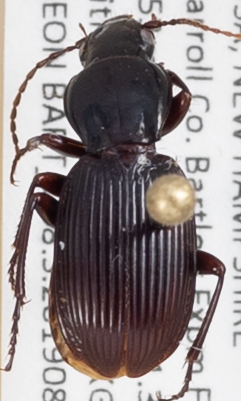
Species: Pterostichus tristis
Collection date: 2019-08-07
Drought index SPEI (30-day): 0.264
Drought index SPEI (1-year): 1.13
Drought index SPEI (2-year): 0.88